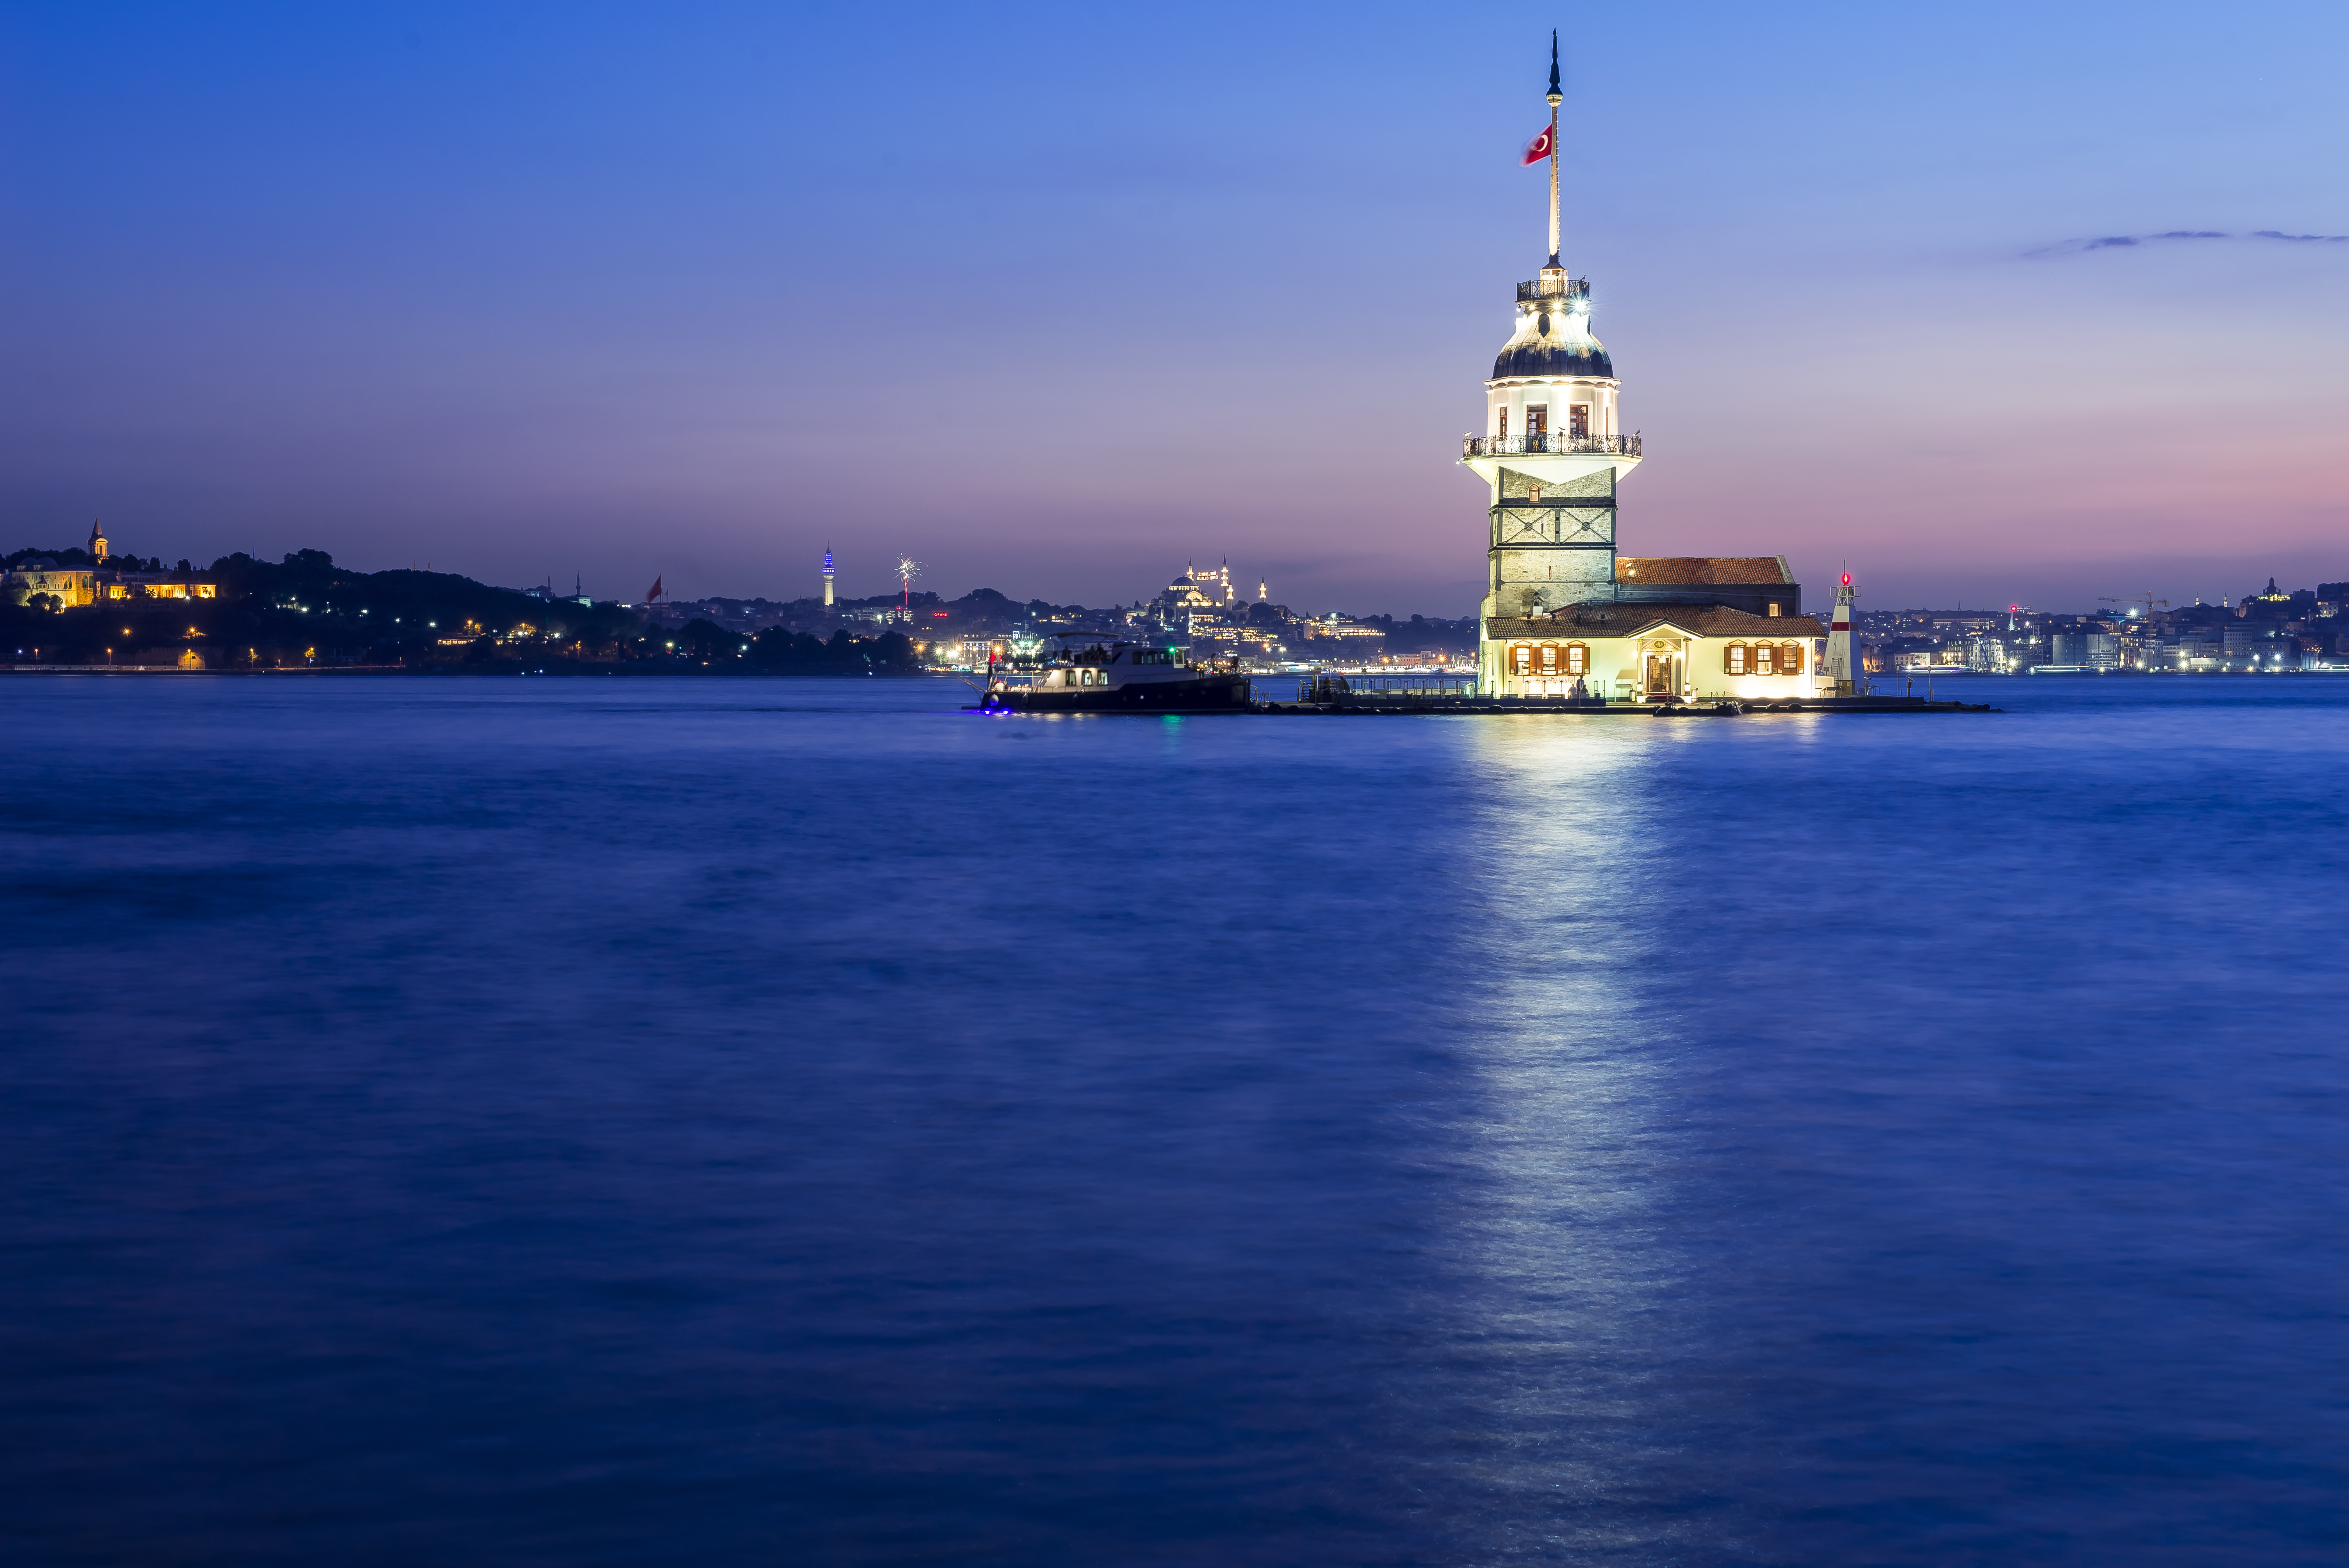
sea, sky, landmark, cityscape, tower, reflection, waterway, skyline, city, horizon, water, dusk, daytime, evening, calm, night, morning, dawn, metropolitan area, river, metropolis, tourist attraction, sunset, coast, ocean